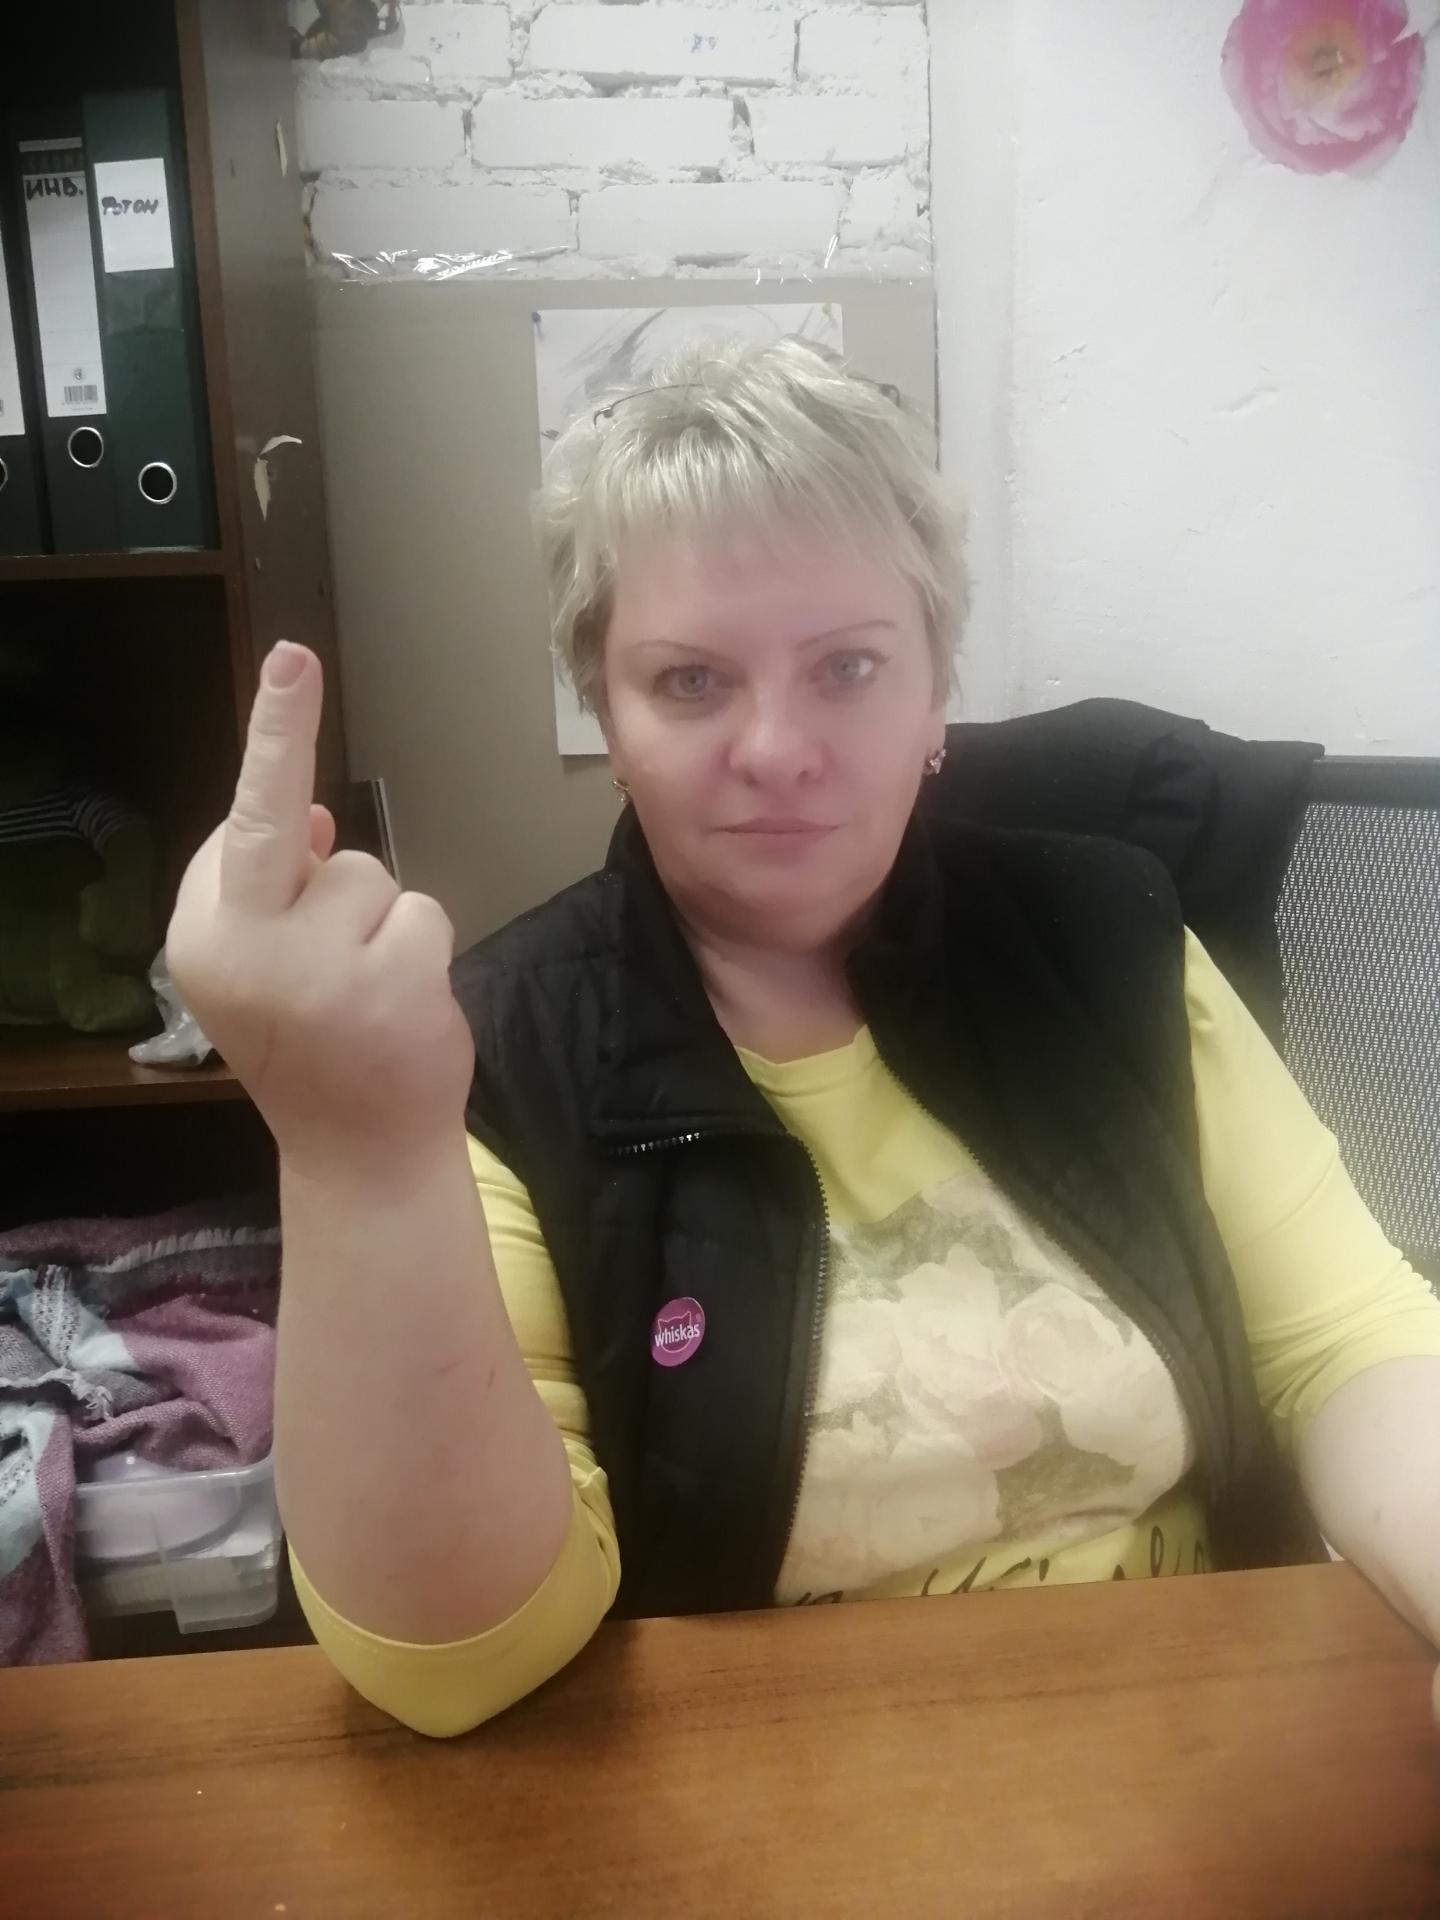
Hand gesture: middle_finger